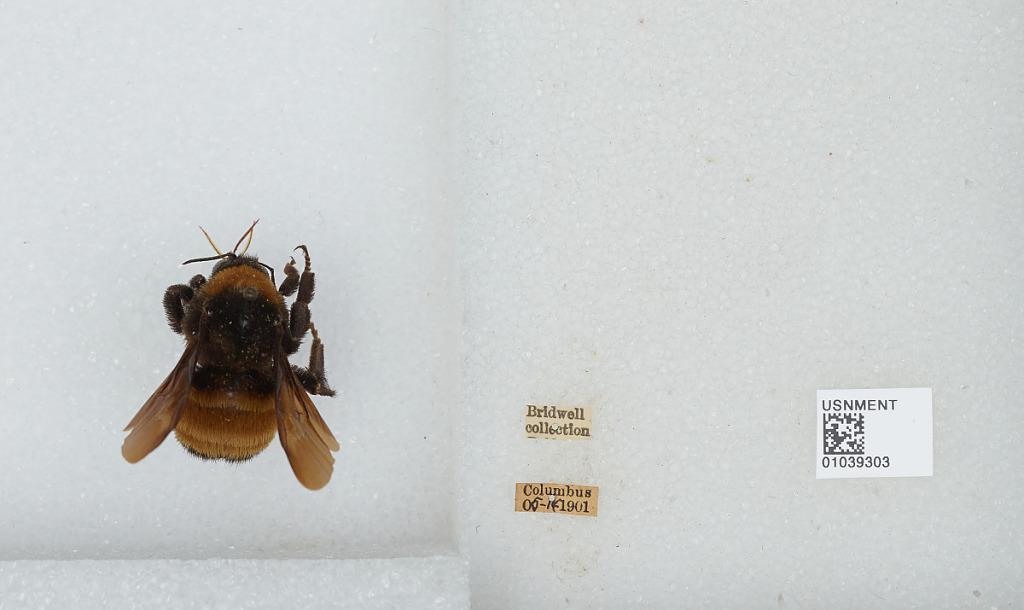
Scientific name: Bombus (Fervidobombus) pensylvanicus pensylvanicus (De Geer)
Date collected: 1901-5-14
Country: United States
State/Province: Ohio
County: Franklin
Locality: Columbus
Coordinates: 39.98, -82.98